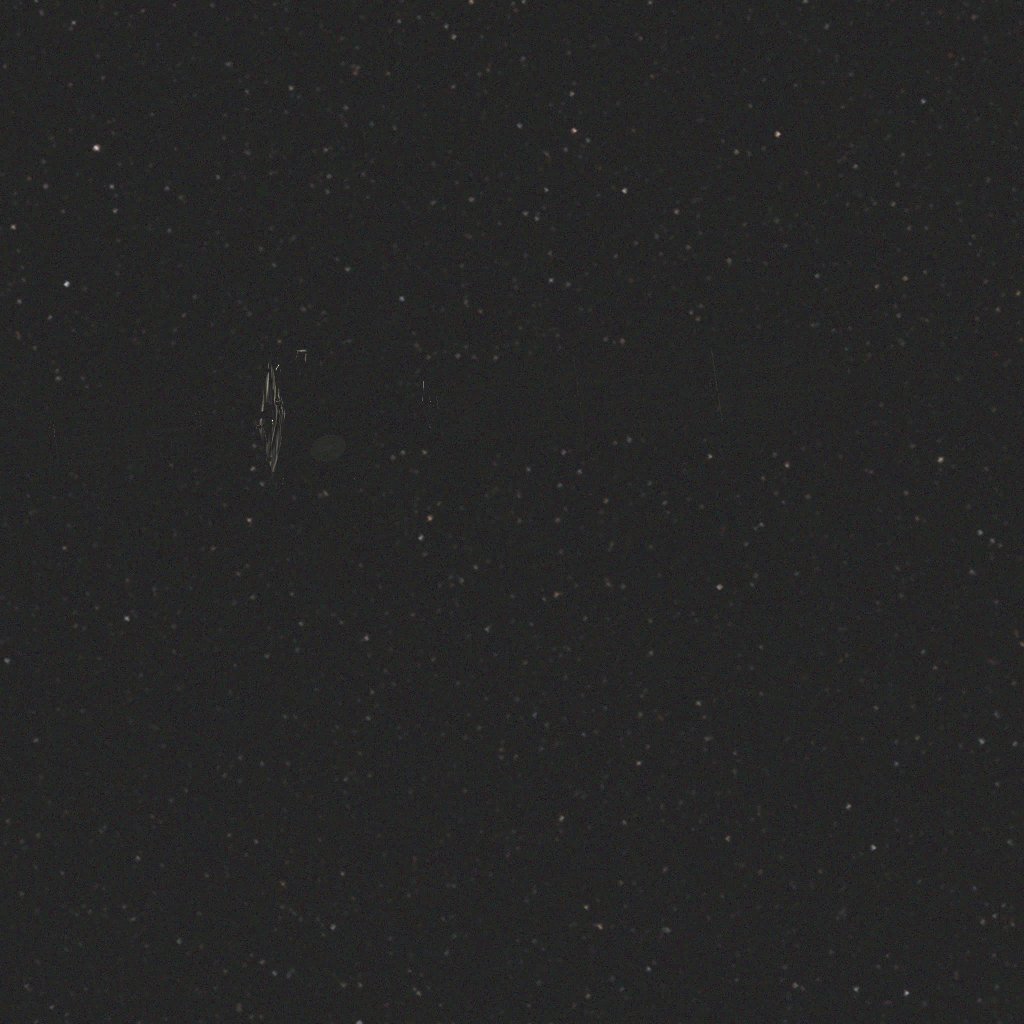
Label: smart_1